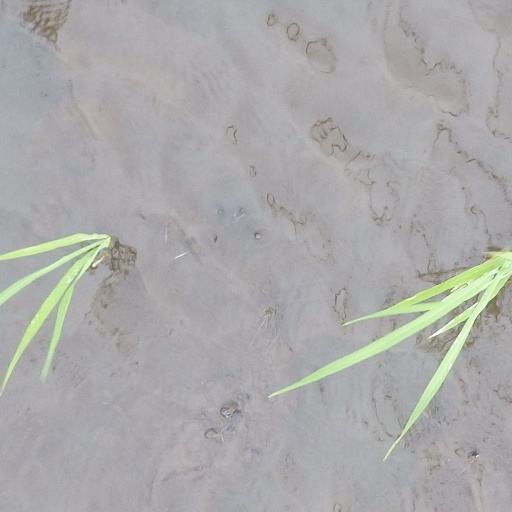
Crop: rice